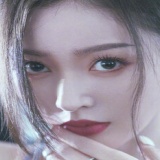
diễn viên Trương Thiên Ái